WXYZ-TV

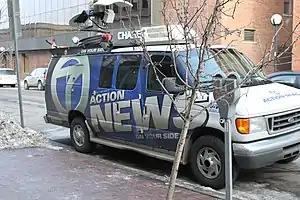
WXYZ-TV "Action News" remote van

The station first signed on the air on October 9, 1948, with hours of programming as the second television station in both Detroit and Michigan, over a year behind WWJ-TV (channel 4, now WDIV-TV) and 15 days ahead of WJBK-TV (channel 2). Channel 7 was also the third of ABC's five original owned-and-operated television stations to sign on, after WABC-TV in New York City and WLS-TV in Chicago, and before KGO-TV in San Francisco and KABC-TV in Los Angeles. WXYZ-TV was created out of ABC-owned radio station WXYZ (1270 AM), which produced the popular radio programs "The Lone Ranger" and "The Green Hornet". WXYZ radio personality Dick Osgood was host of WXYZ-TV's inaugural broadcast.